Prince-Bishopric of Hildesheim

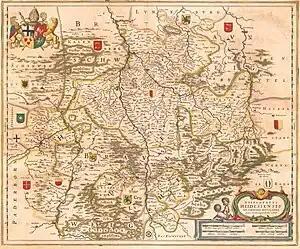
Episcopatus Hildesiensis, ed. by Joan Blaeu, 1645

At the Reichstag at Mainz of August 15, 1235 Bishop Conrad II reached the official acknowledgement of Hildesheim as a Prince-bishopric ("Hochstift") by Emperor Frederick II. As a negative consequence of this success, Hildesheim began to interfere with the neighbouring Welf duchy of Brunswick-Lüneburg, culminating in the Hildesheim Diocesan Feud 1519-1523 with the warlike Brunswick duke Henry the Younger that led to a significant loss of territories.